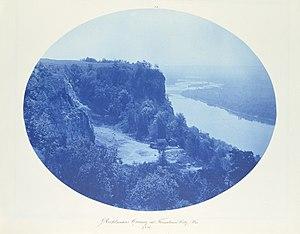
Richtman's quarry at Fontain City, Wisconsin, 1891. Cyanotype d'Henry Peter Bosse.